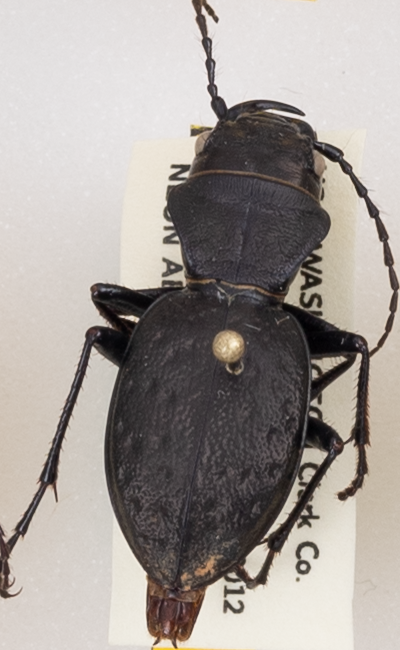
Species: Omus dejeanii
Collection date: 2019-07-09
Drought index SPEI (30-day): -0.71
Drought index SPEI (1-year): -2.09
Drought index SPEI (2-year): -2.09